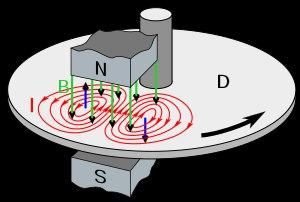
On appelle courants de Foucault les courants électriques créés dans une masse conductrice, soit par la variation au cours du temps d'un champ magnétique extérieur traversant ce milieu, soit par un déplacement de cette masse dans un champ magnétique. Ils sont une conséquence de l'induction électromagnétique.
Le magnétisme est un phénomène qui possède de nombreuses applications, y compris dans la vie courante. Cet article a pour vocation d'établir une liste explicative de ces dernières, certes non exhaustive, mais évoquant les principales et les plus communes. Elles sont ci-dessous regroupées en catégories détaillées dans le sommaire.